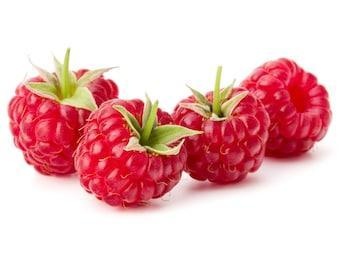
Label: raspberry